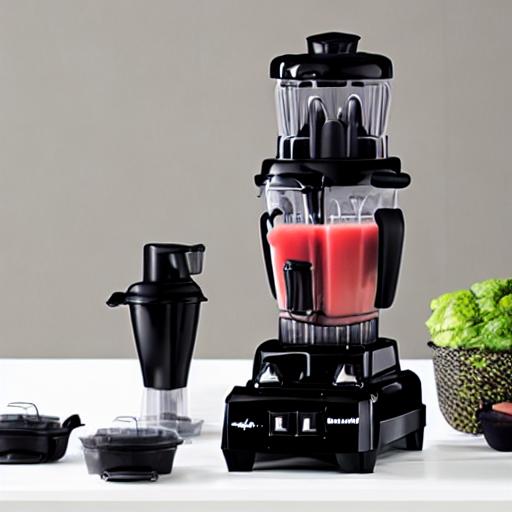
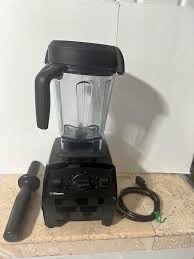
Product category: items_blender
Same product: no